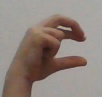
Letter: thal